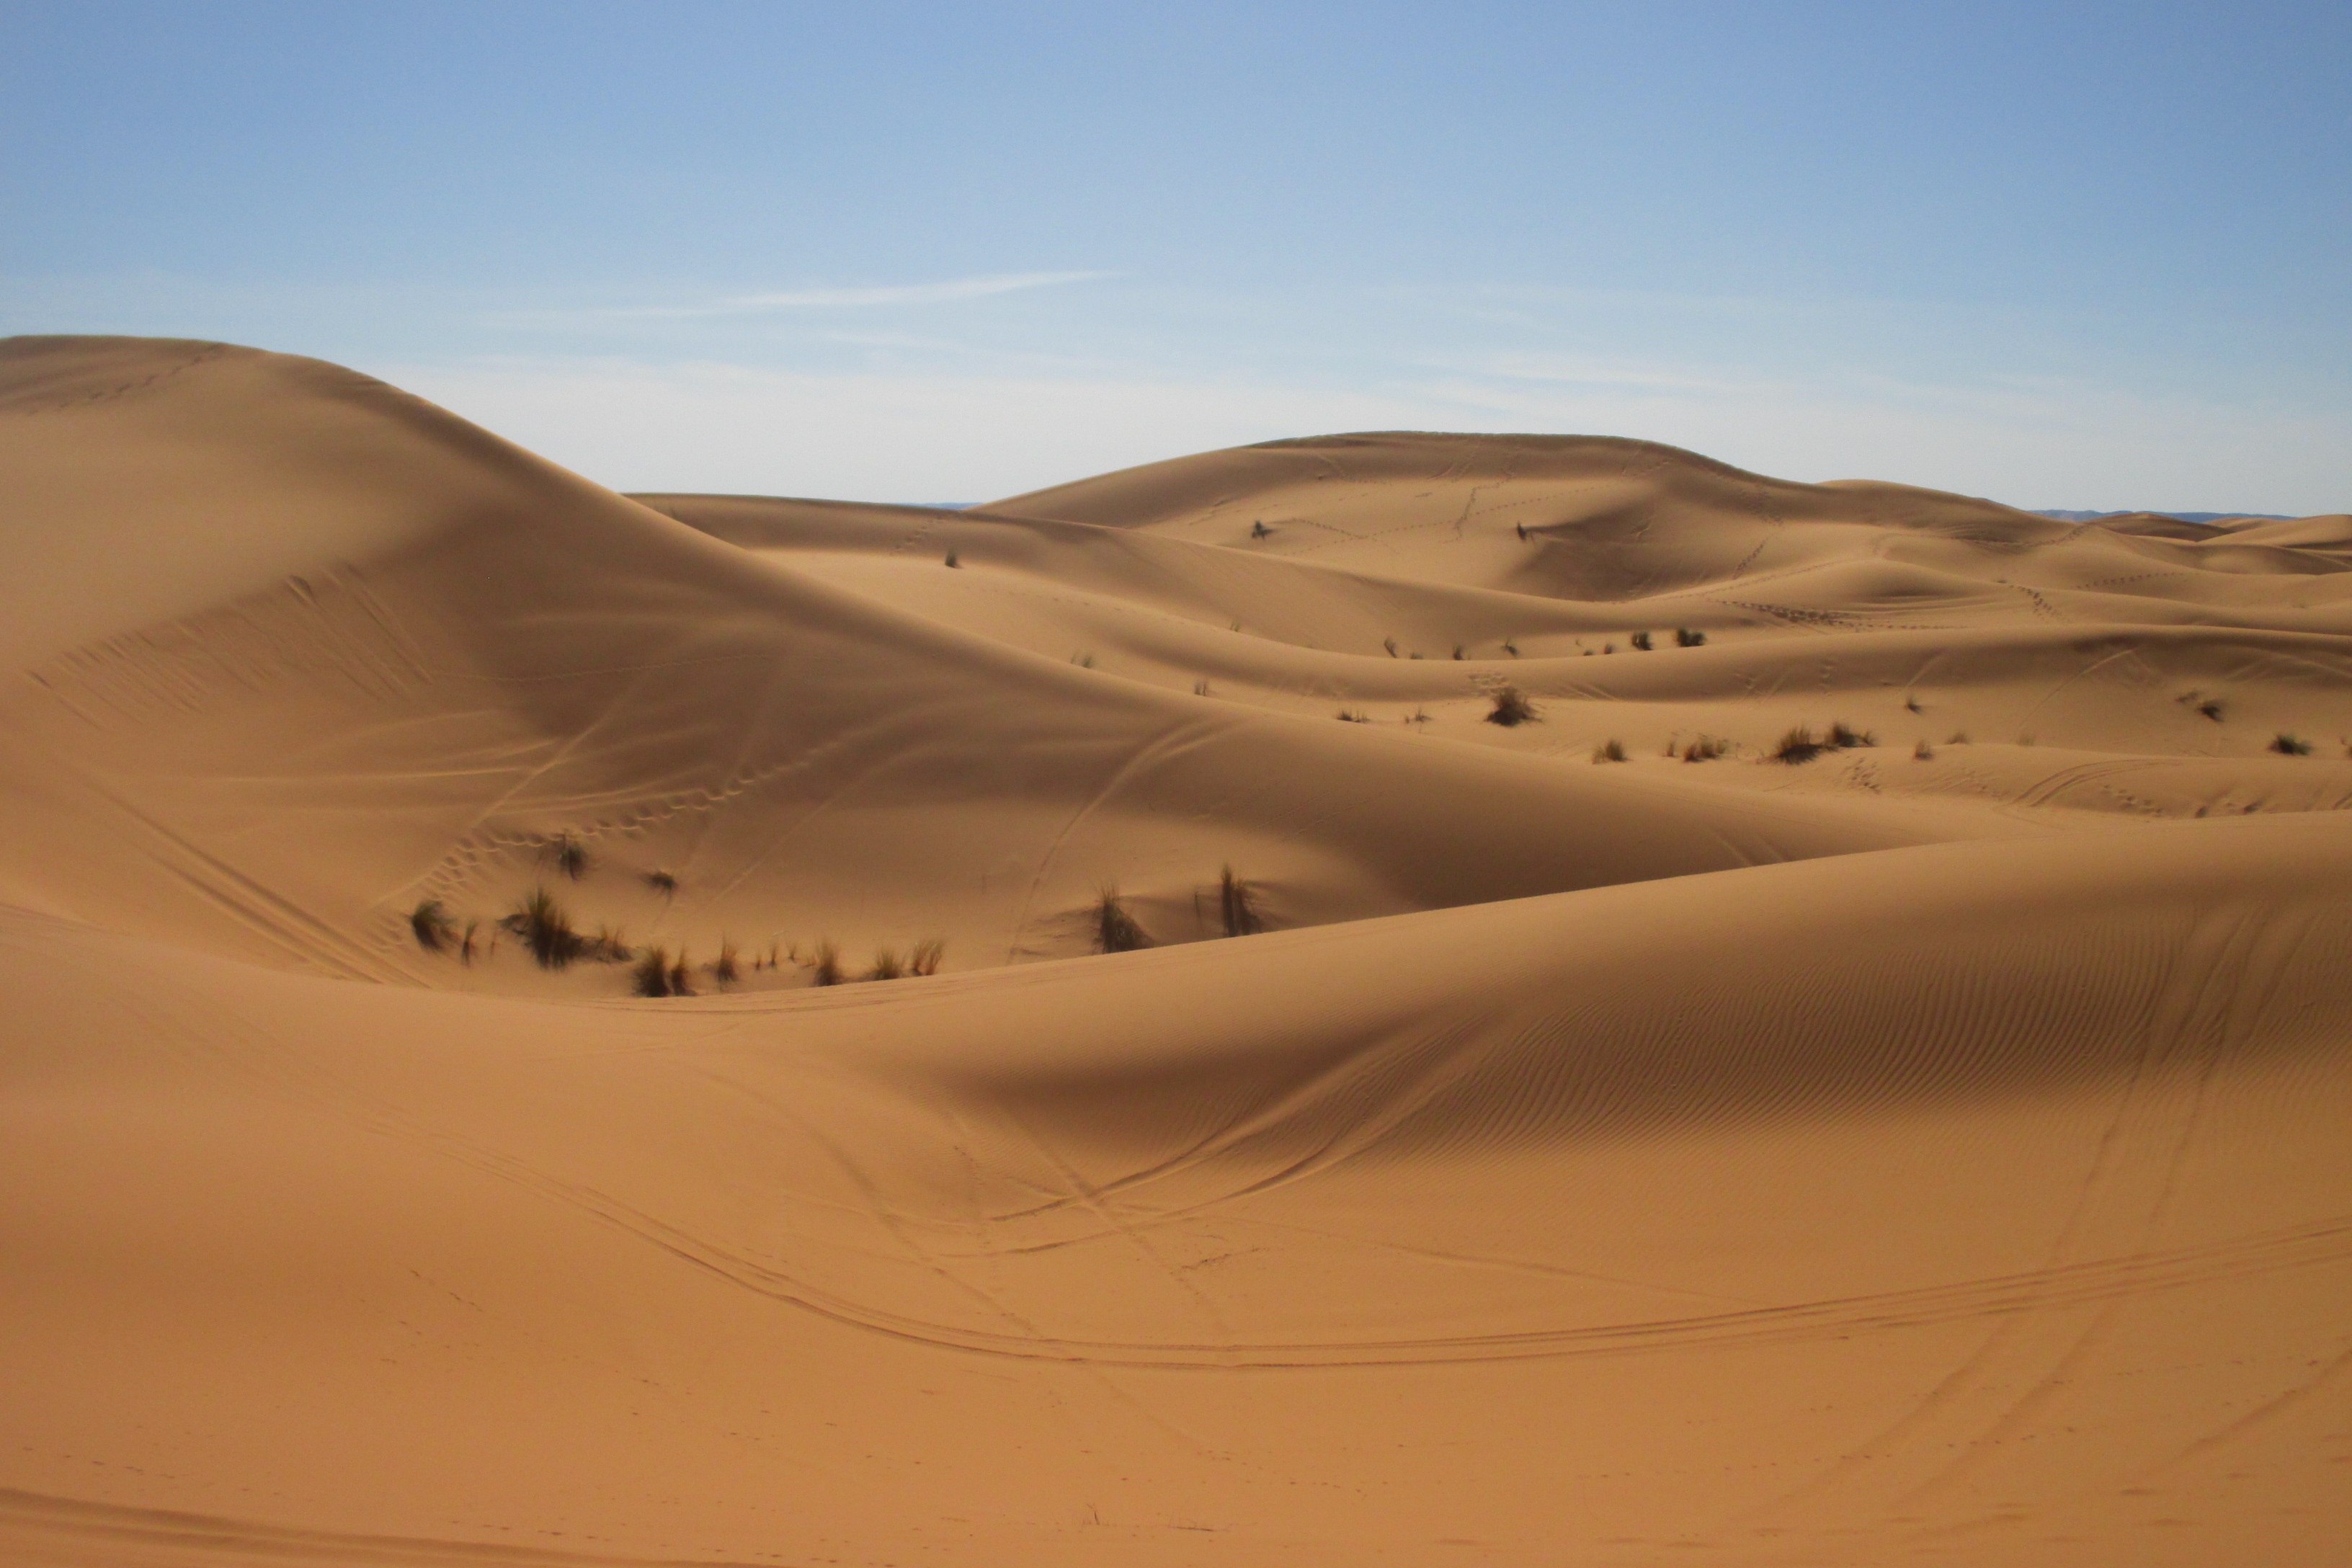
landscape, sand, desert, dune, grassland, morocco, habitat, sahara, wadi, landform, erg, natural environment, geographical feature, aeolian landform, singing sand